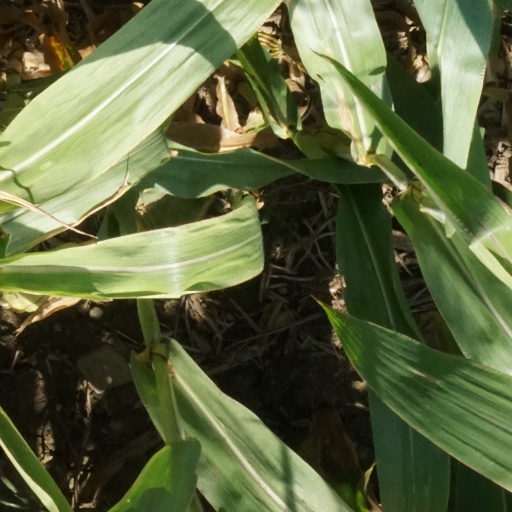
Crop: maize; corn